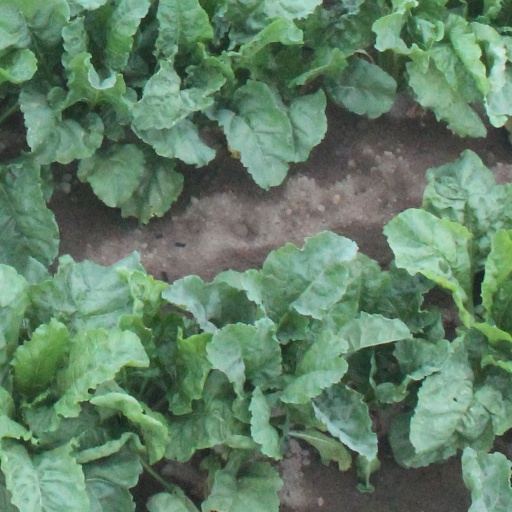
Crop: sugar beet